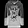
Label: Pullover